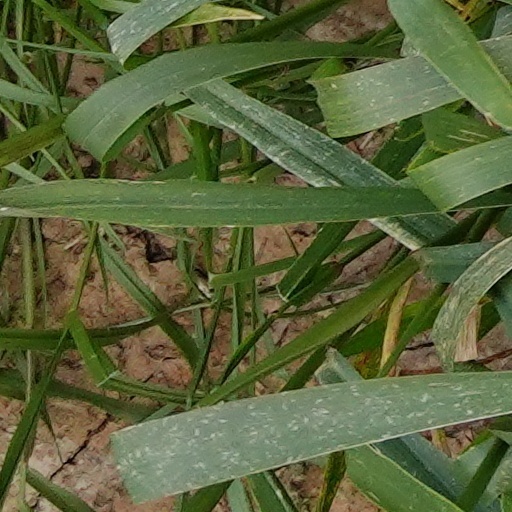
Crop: wheat